1930 Sheffield Brightside by-election

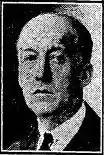
Arthur Ponsonby

The 1930 Sheffield Brightside by-election was held on 6 February 1930. The by-election was held due to the elevation to the peerage of the incumbent Labour MP, Arthur Ponsonby. It was won by the Labour candidate Fred Marshall.